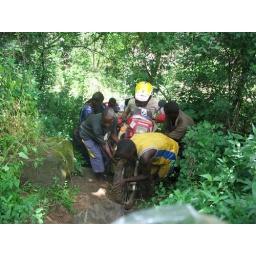
so near to the road now boys